Christopher Cunliffe

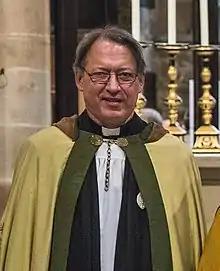
Cunliffe in March 2018

Christopher John Cunliffe (born 25 September 1955) is a retired Anglican priest who served as Archdeacon of Derby from his appointment in 2006 until his retirement, effective 31 December 2020.